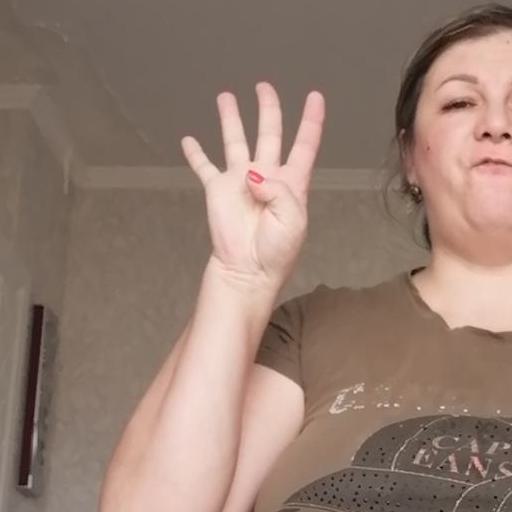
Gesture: four